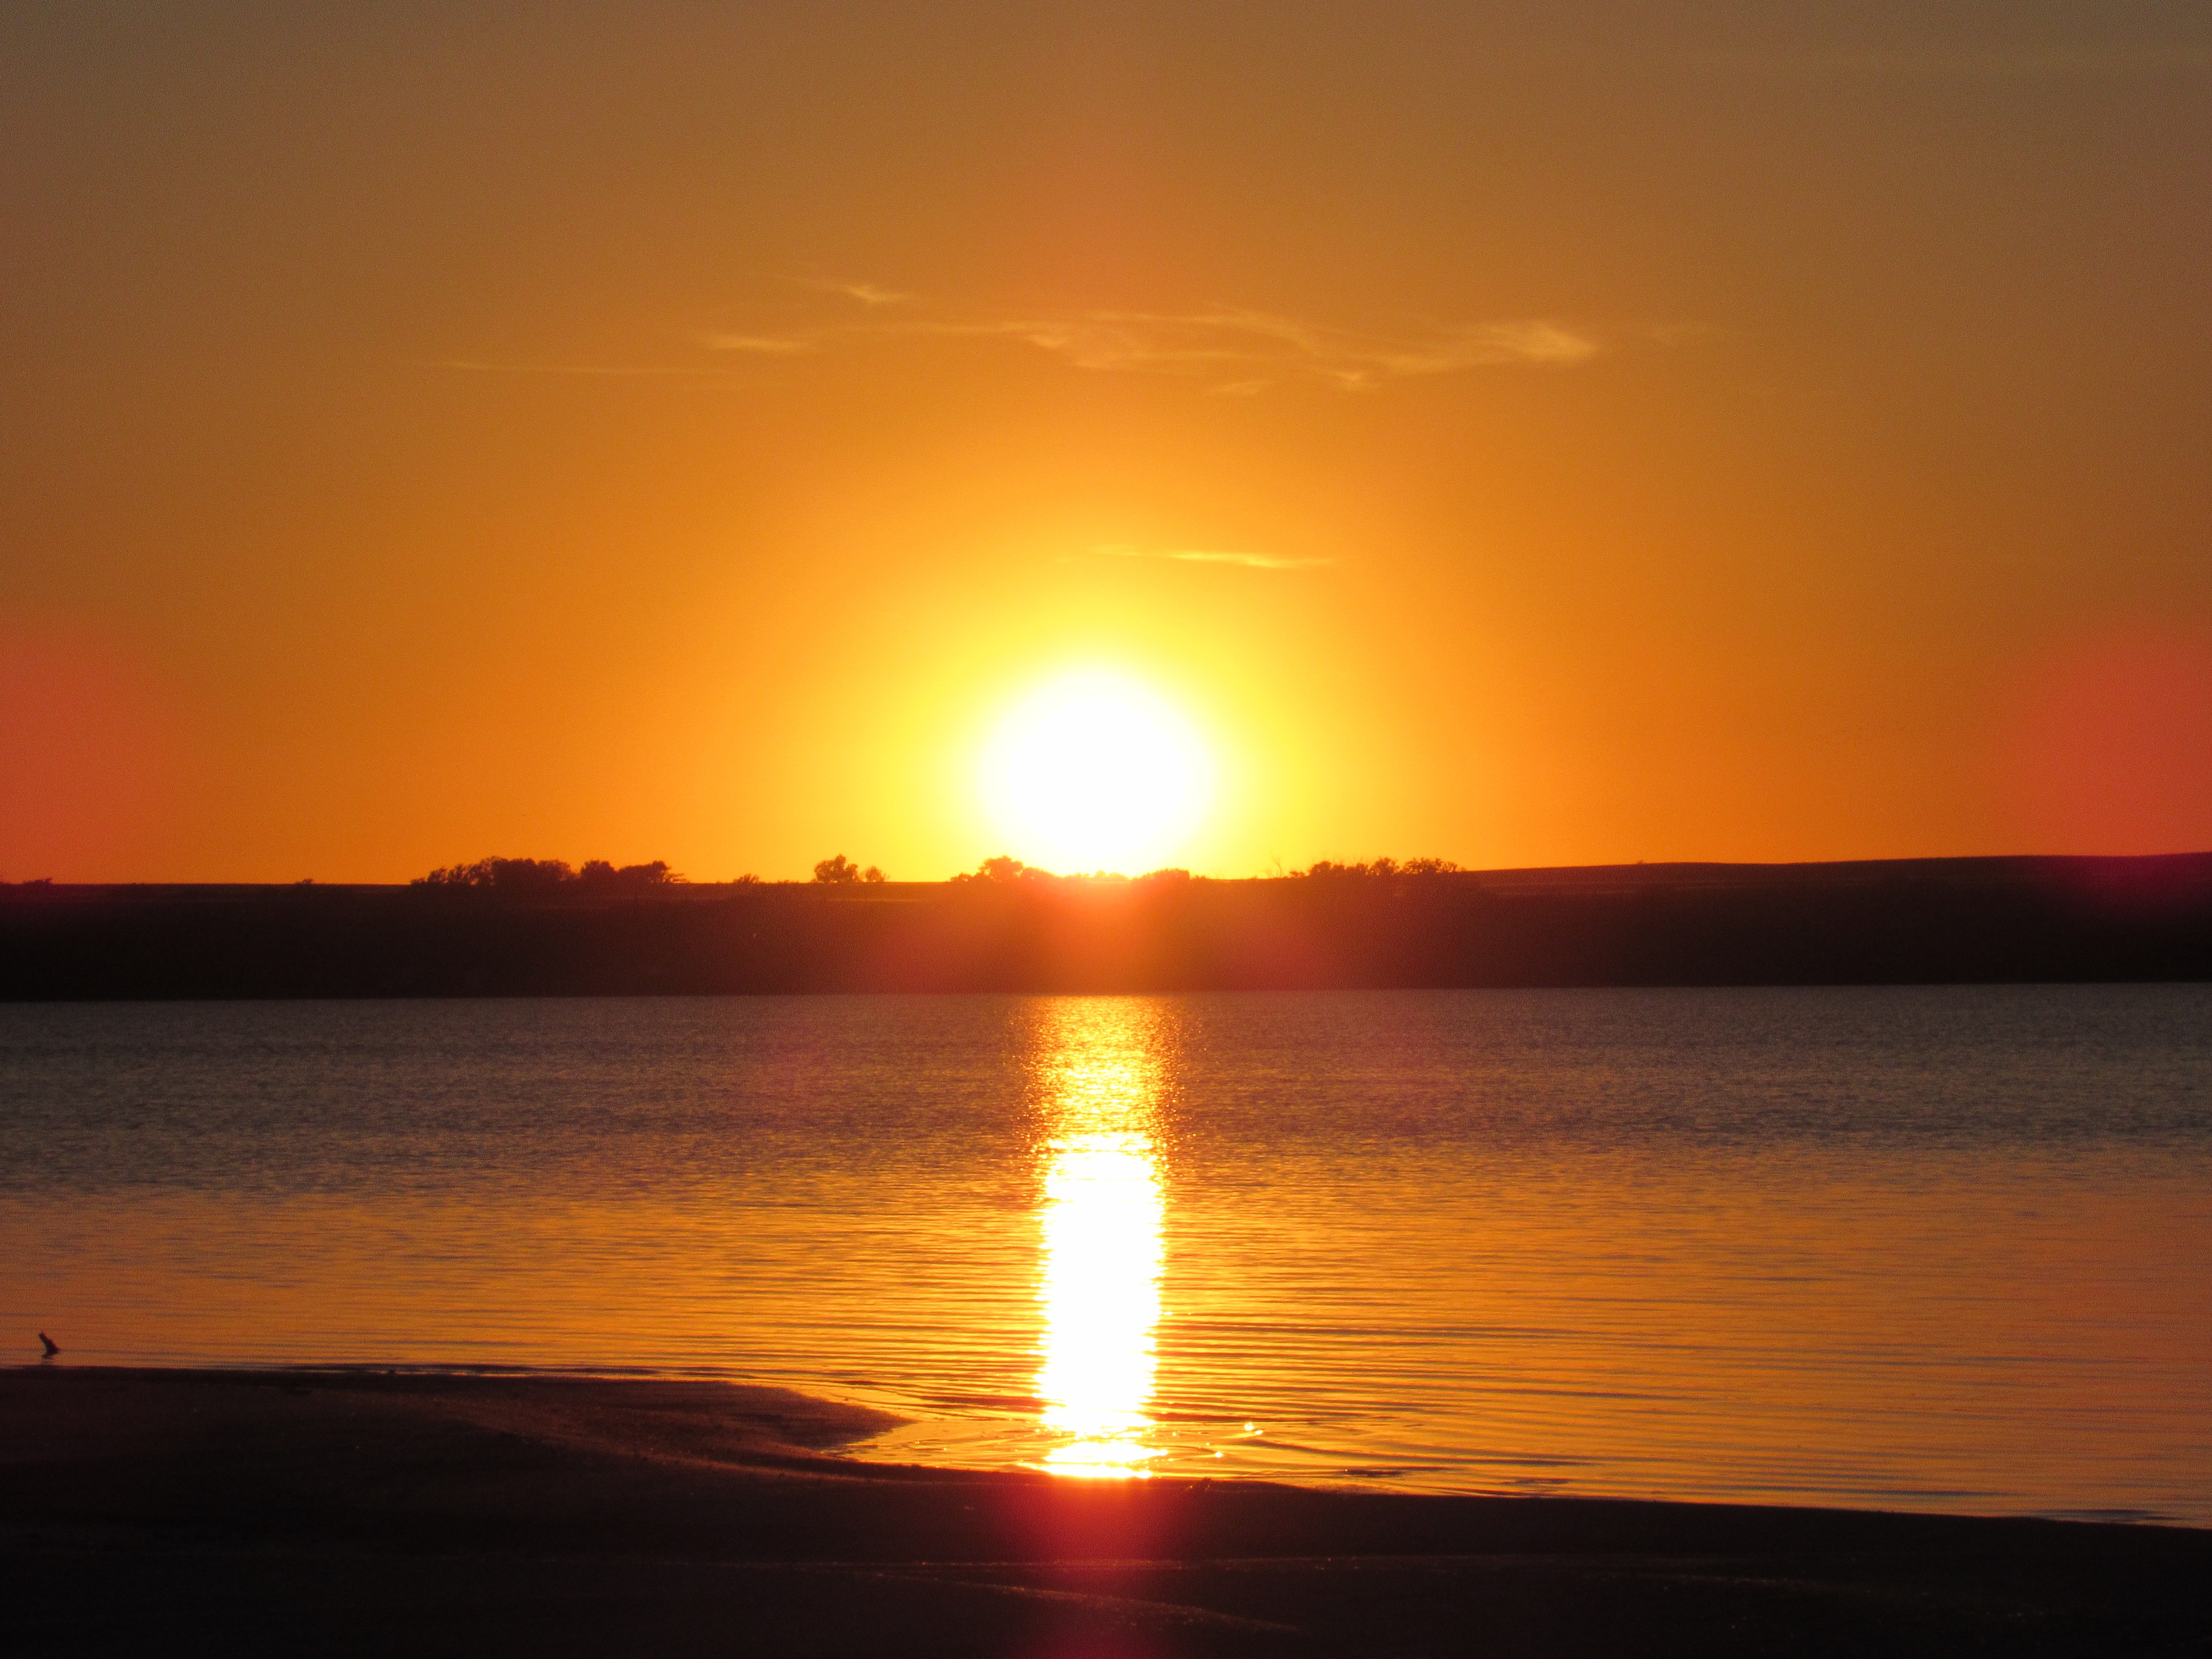
sea, horizon, sun, sunrise, sunset, sunlight, morning, dawn, dusk, evening, afterglow, red sky at morning